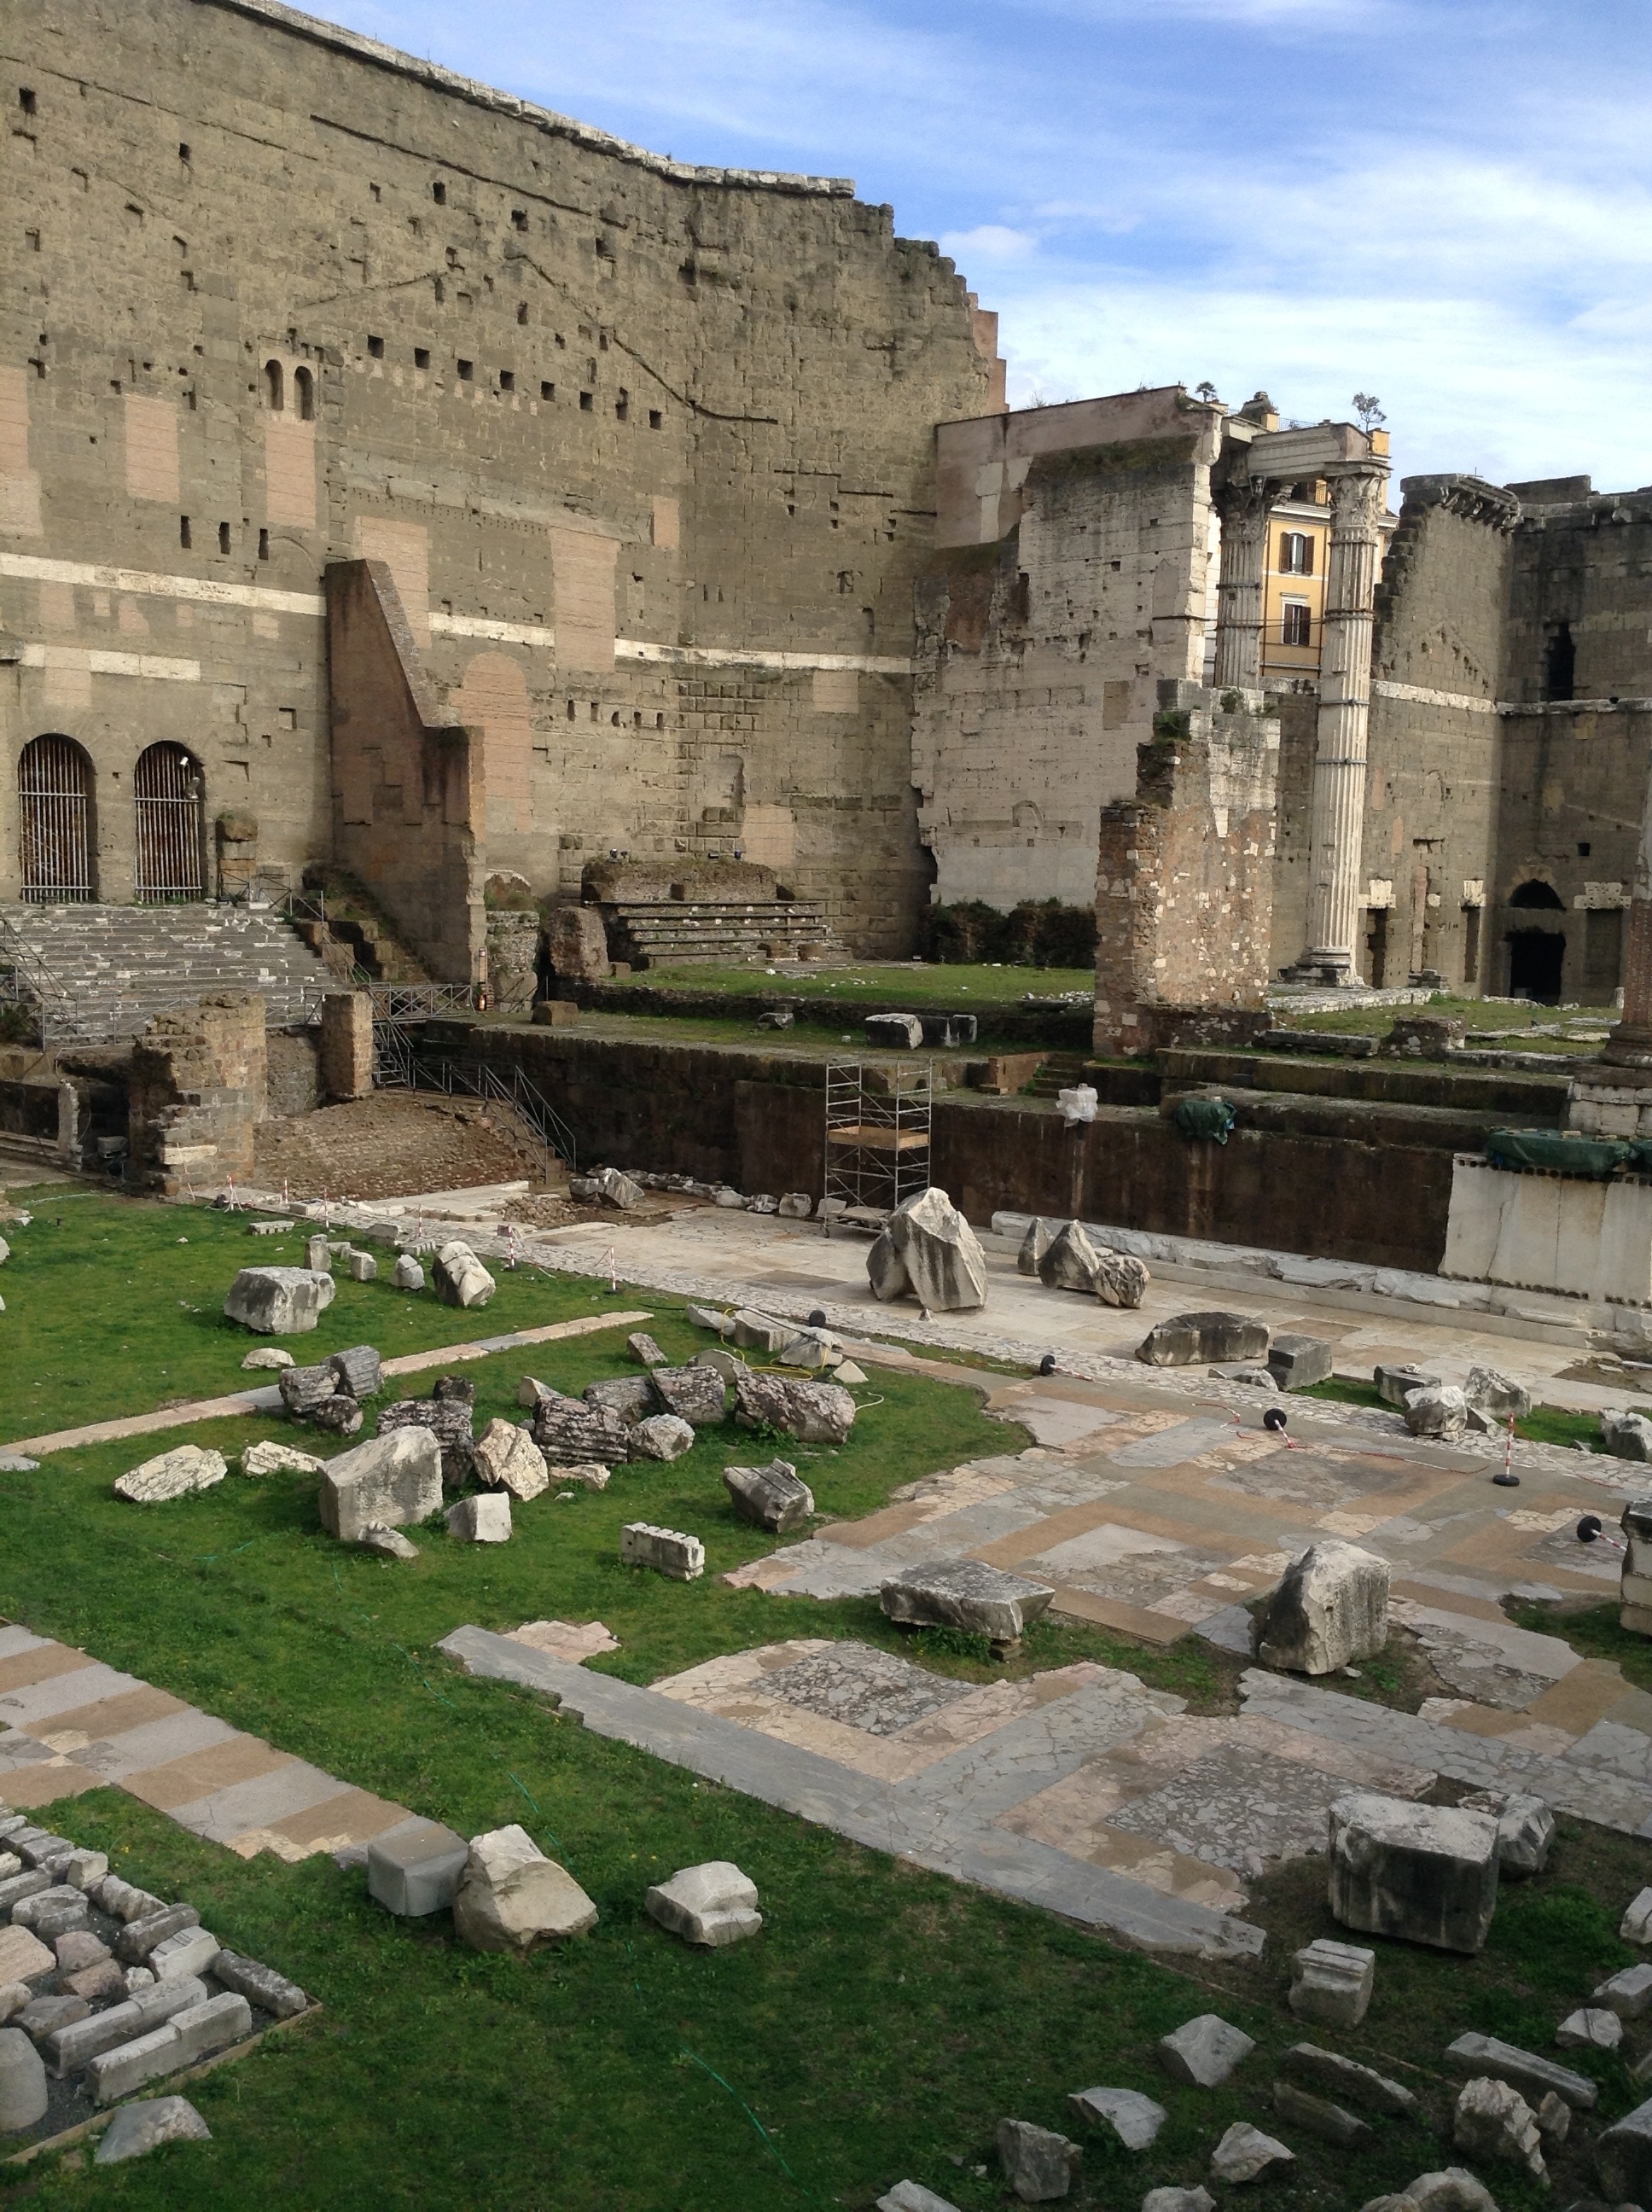
town, building, chateau, palace, fortification, rome, amphitheatre, ruins, monastery, abbey, estate, middle ages, forum, ancient rome, archaeological site, unesco world heritage site, historic site, ancient history, ancient roman architecture